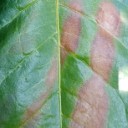
Label: Phoma